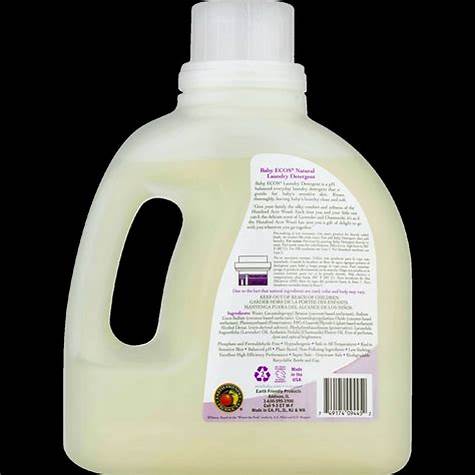
Waste category: plastic